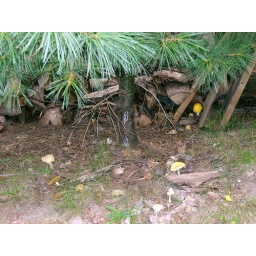
'shrooms under the pine tree